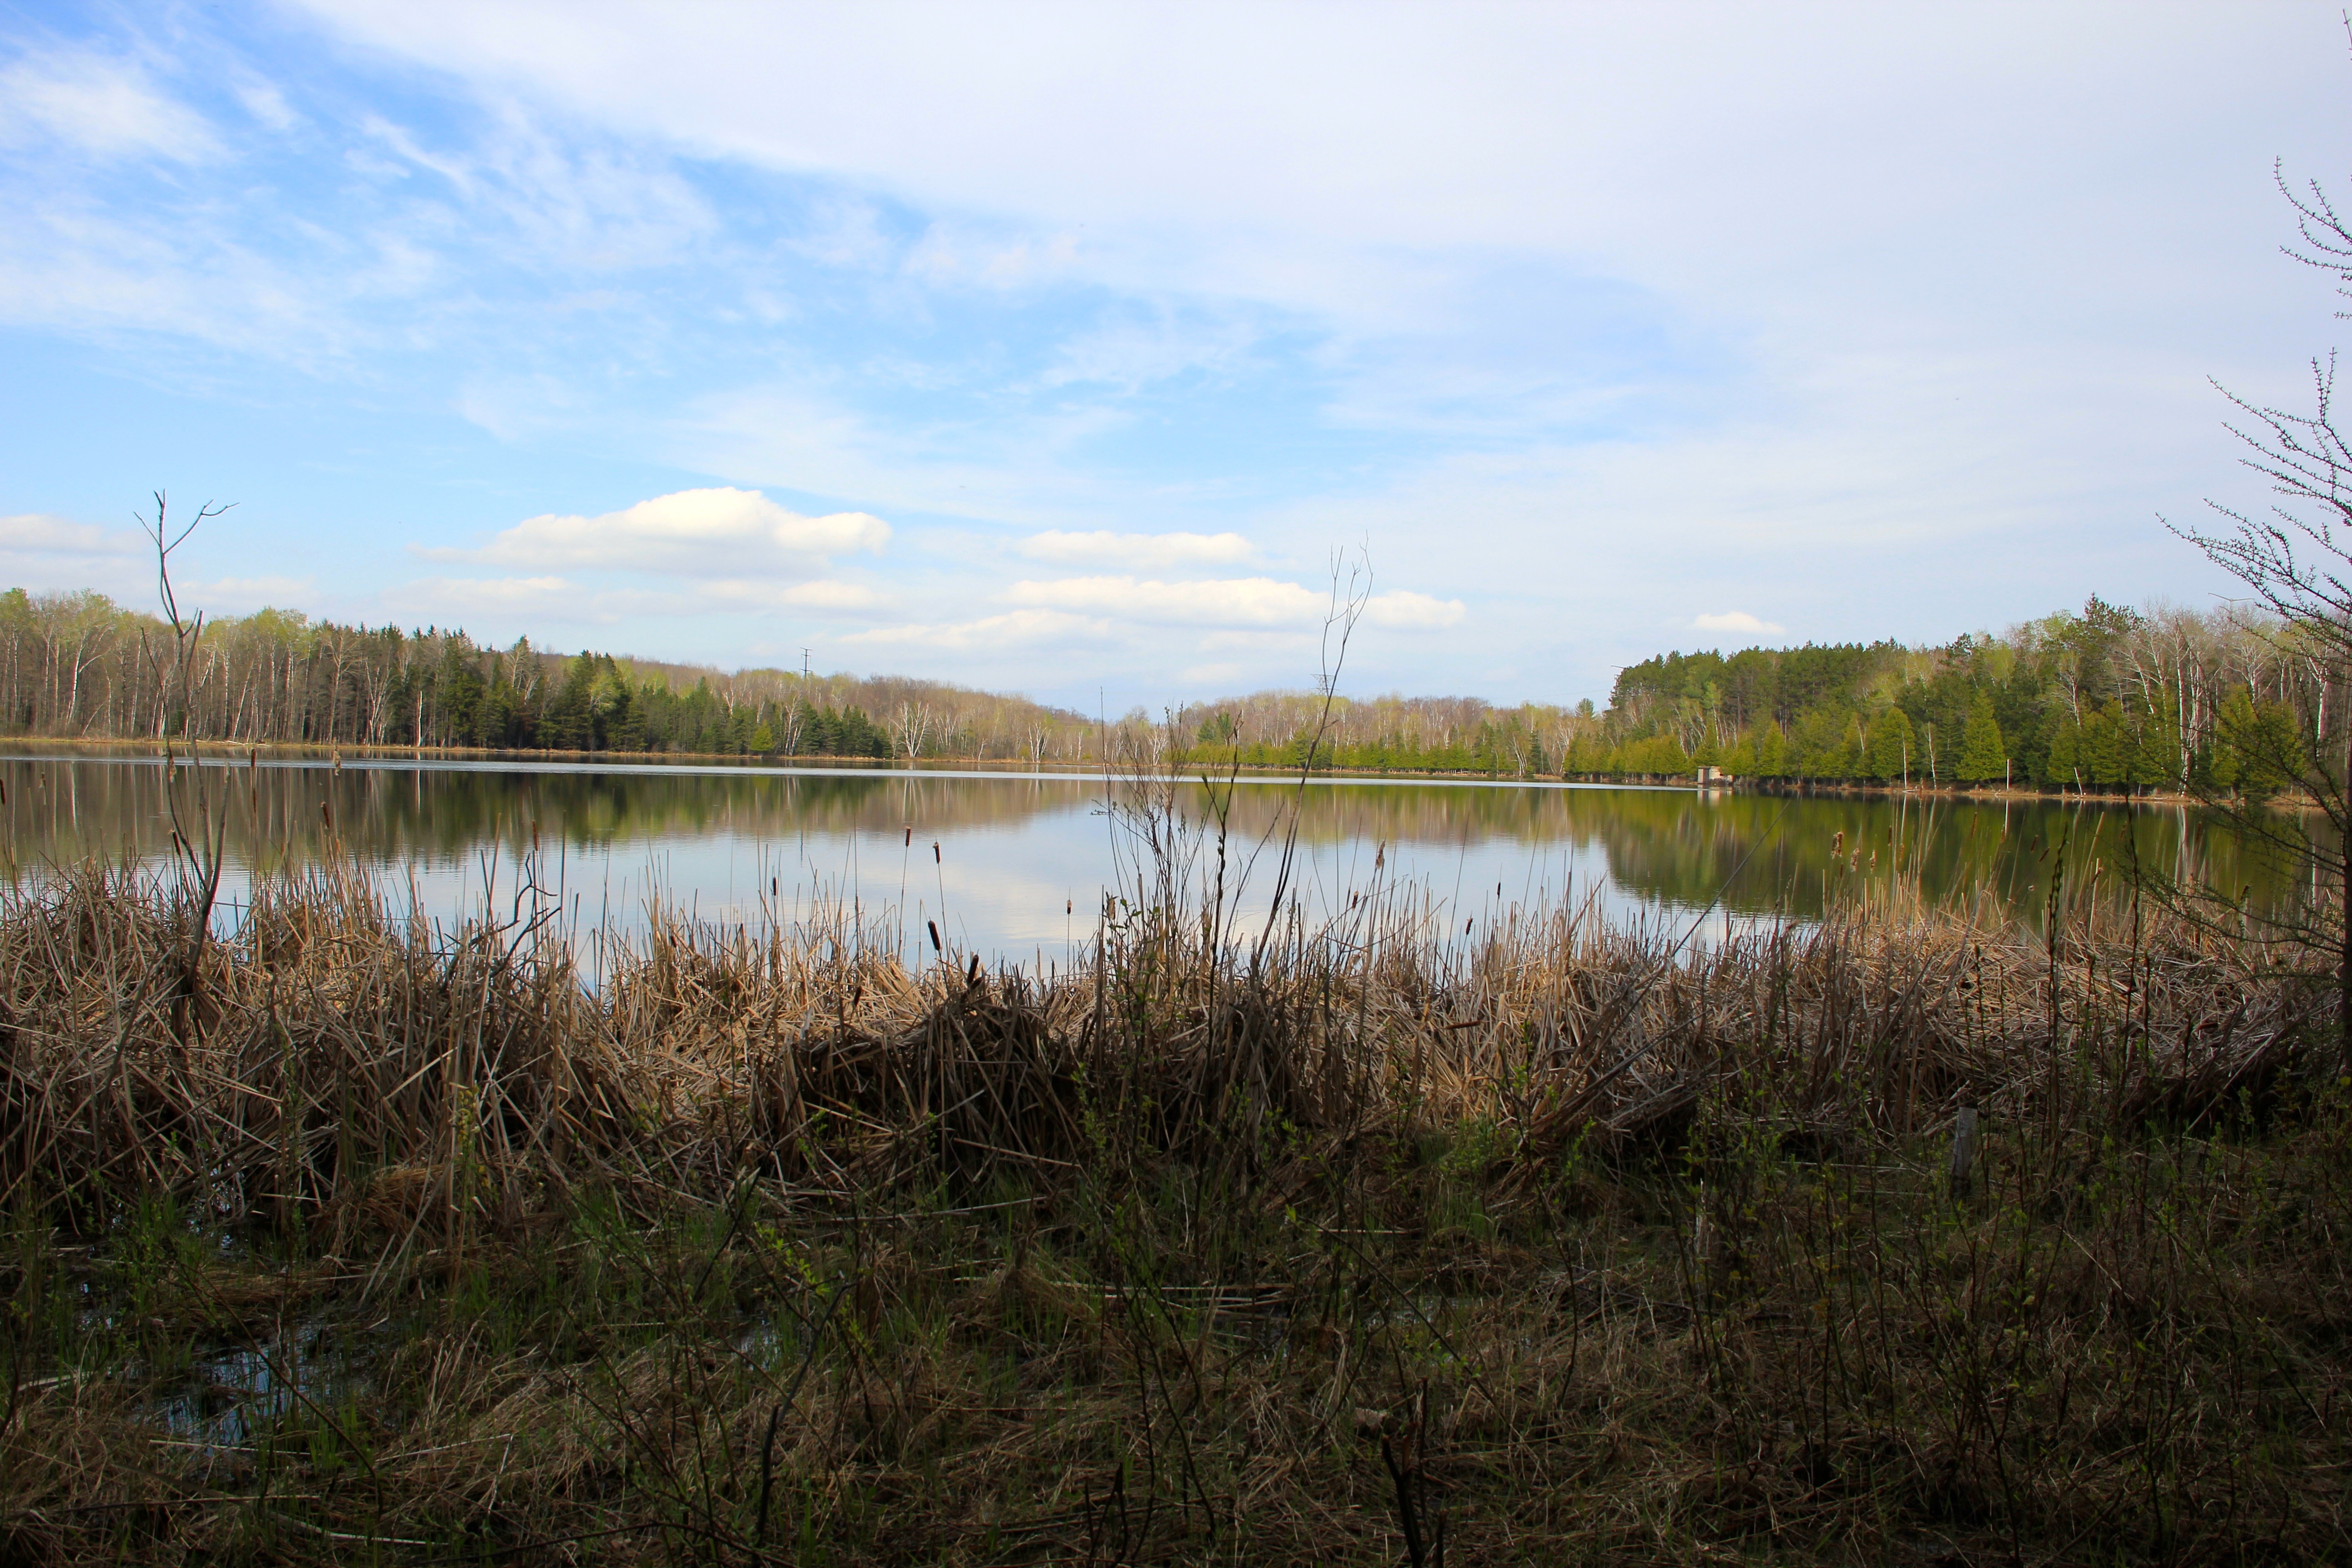
landscape, water, nature, marsh, swamp, sky, lake, river, summer, pond, reflection, reservoir, waterway, body of water, wetland, bog, floodplain, habitat, loch, ecosystem, natural environment